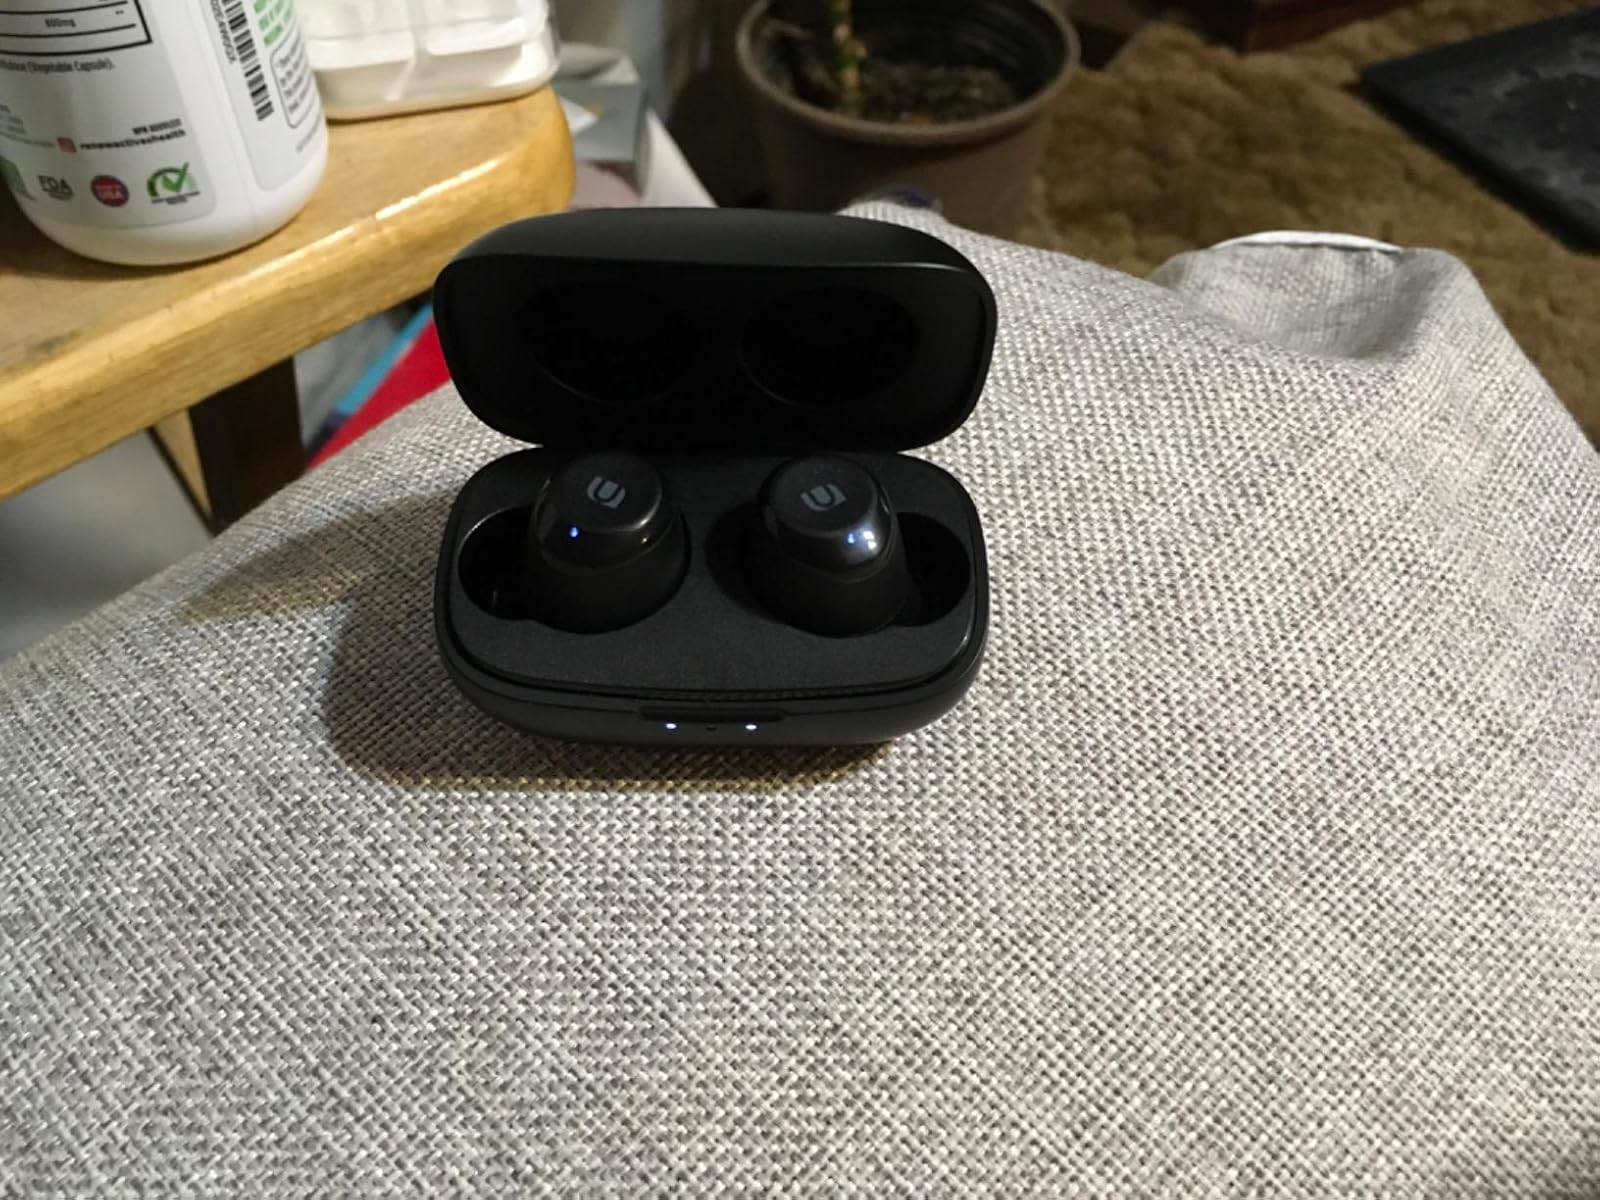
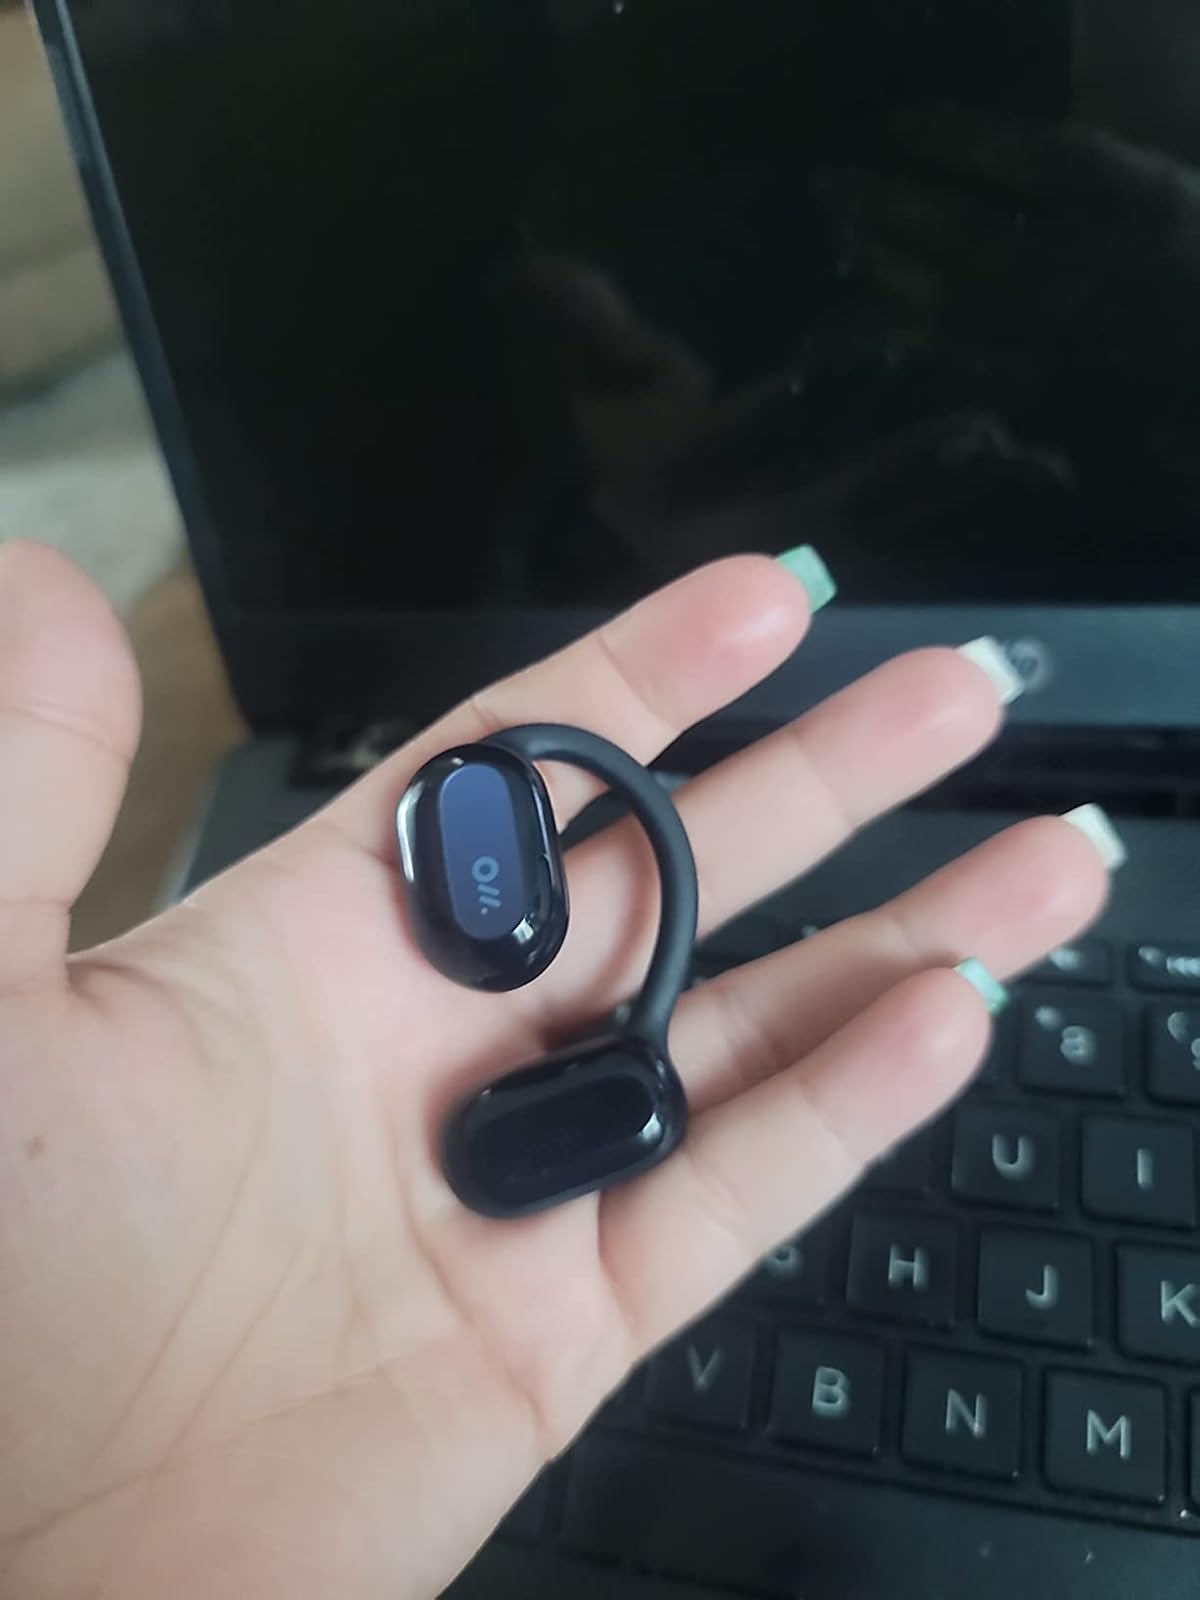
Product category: earbuds
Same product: no